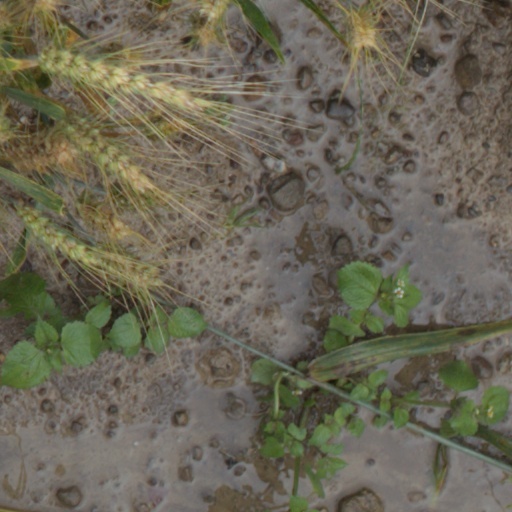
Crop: wheat